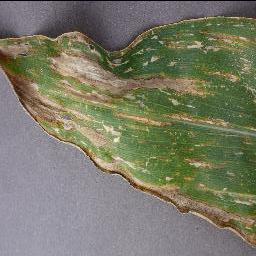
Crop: corn
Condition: (maize)_cercospora_spot_gray_spot